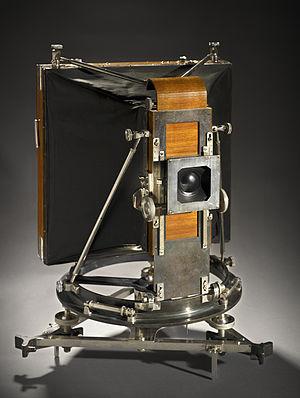
Appareil photographique conçu et construit par Albrecht Meydenbauer, ingénieur allemand, créateur de la photogrammétrie architecturale
Albrecht Meydenbauer est un ingénieur allemand. Avec Aimé Laussedat, il est l'inventeur de la photogrammétrie, en particulier de la photogrammétrie architecturale.